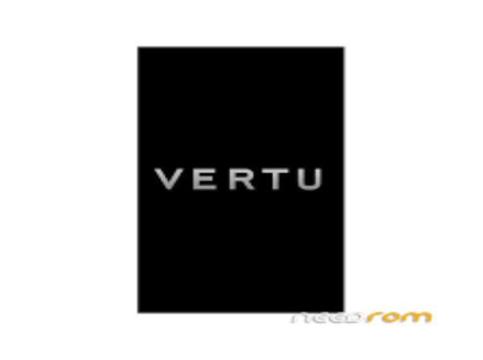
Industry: Others